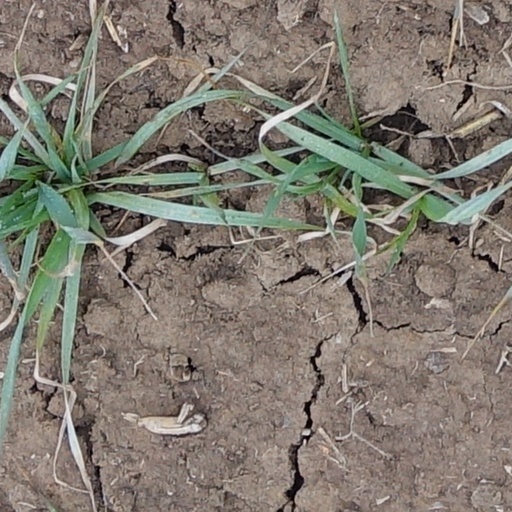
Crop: wheat